Answer in natural language. Considering the relative positions, where is Doorway (highlighted by a red box) with respect to framed landscape painting with airship (highlighted by a green box)? Choose between the following options: left or right
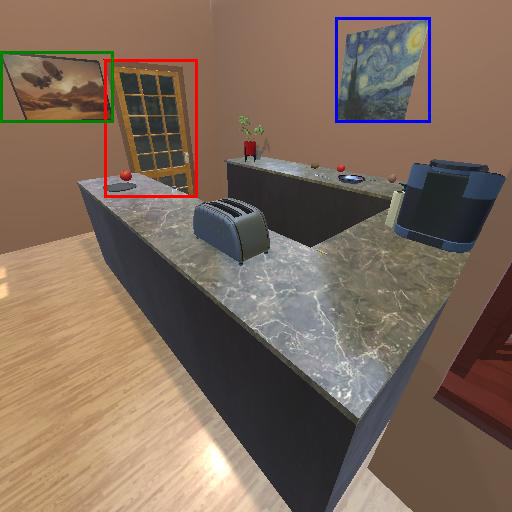
<answer>right</answer>